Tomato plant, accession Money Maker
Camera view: bottom (45 deg); turntable rotation: 90 degrees
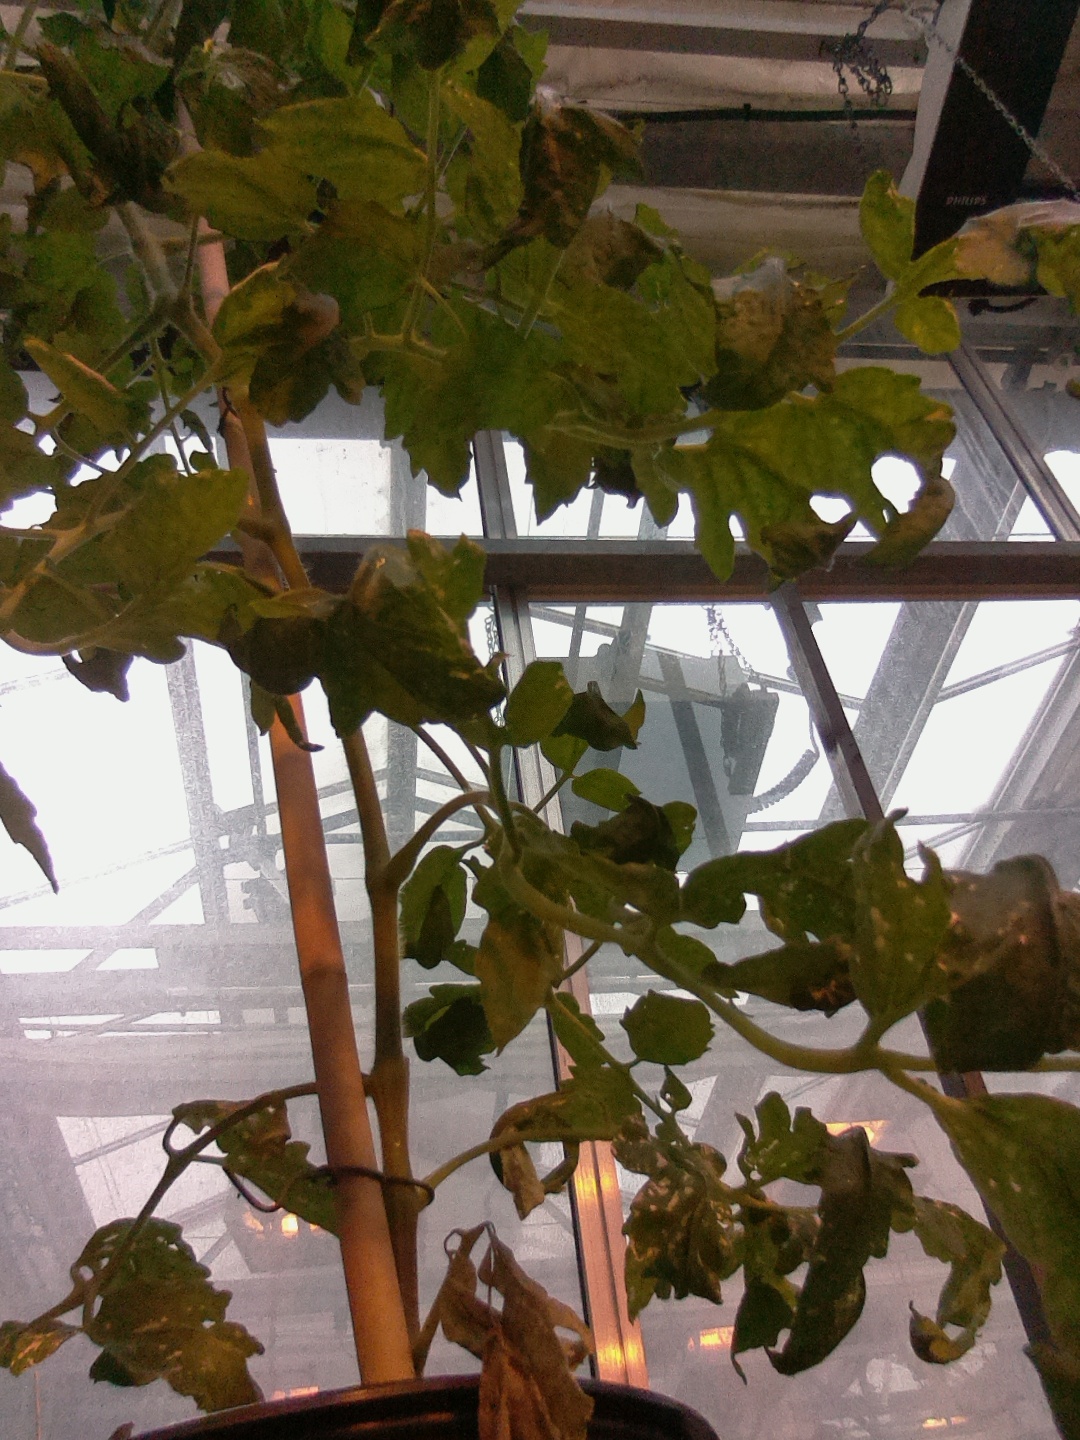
BBCH growth stage 70: Fruits at the main stem or branches visibles